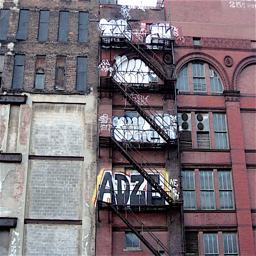
graffiti lines the wall along the horizontal landings